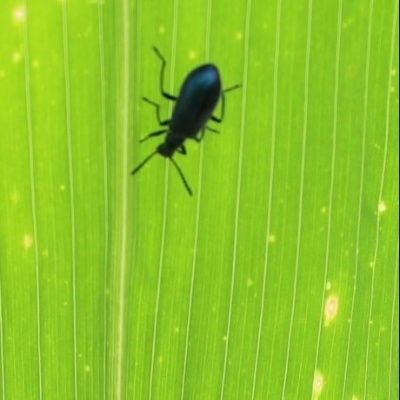
Crop: Maize
Condition: leaf beetle